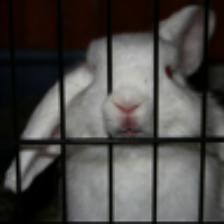
Label: NonHuman